St. Wendel, Frankfurt

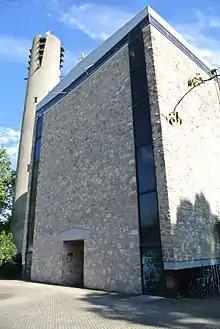
St. Wendel from southwest

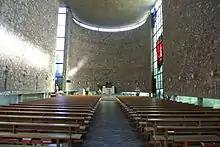
Interior facing the altar

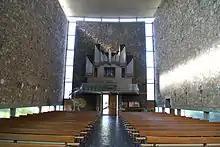
Interior facong the organ

St. Wendel is the name of a Catholic parish and church in Frankfurt-Sachsenhausen, Hesse, Germany, dedicated to Wendelin of Trier. The official name of the church is Kath. St. Wendelskirche. It was built from 1955 to 1957, designed by architect Johannes Krahn.